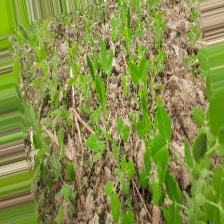
Label: Normal